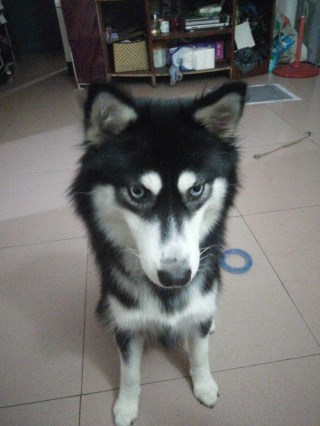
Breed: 1160-n000003-Siberian_husky